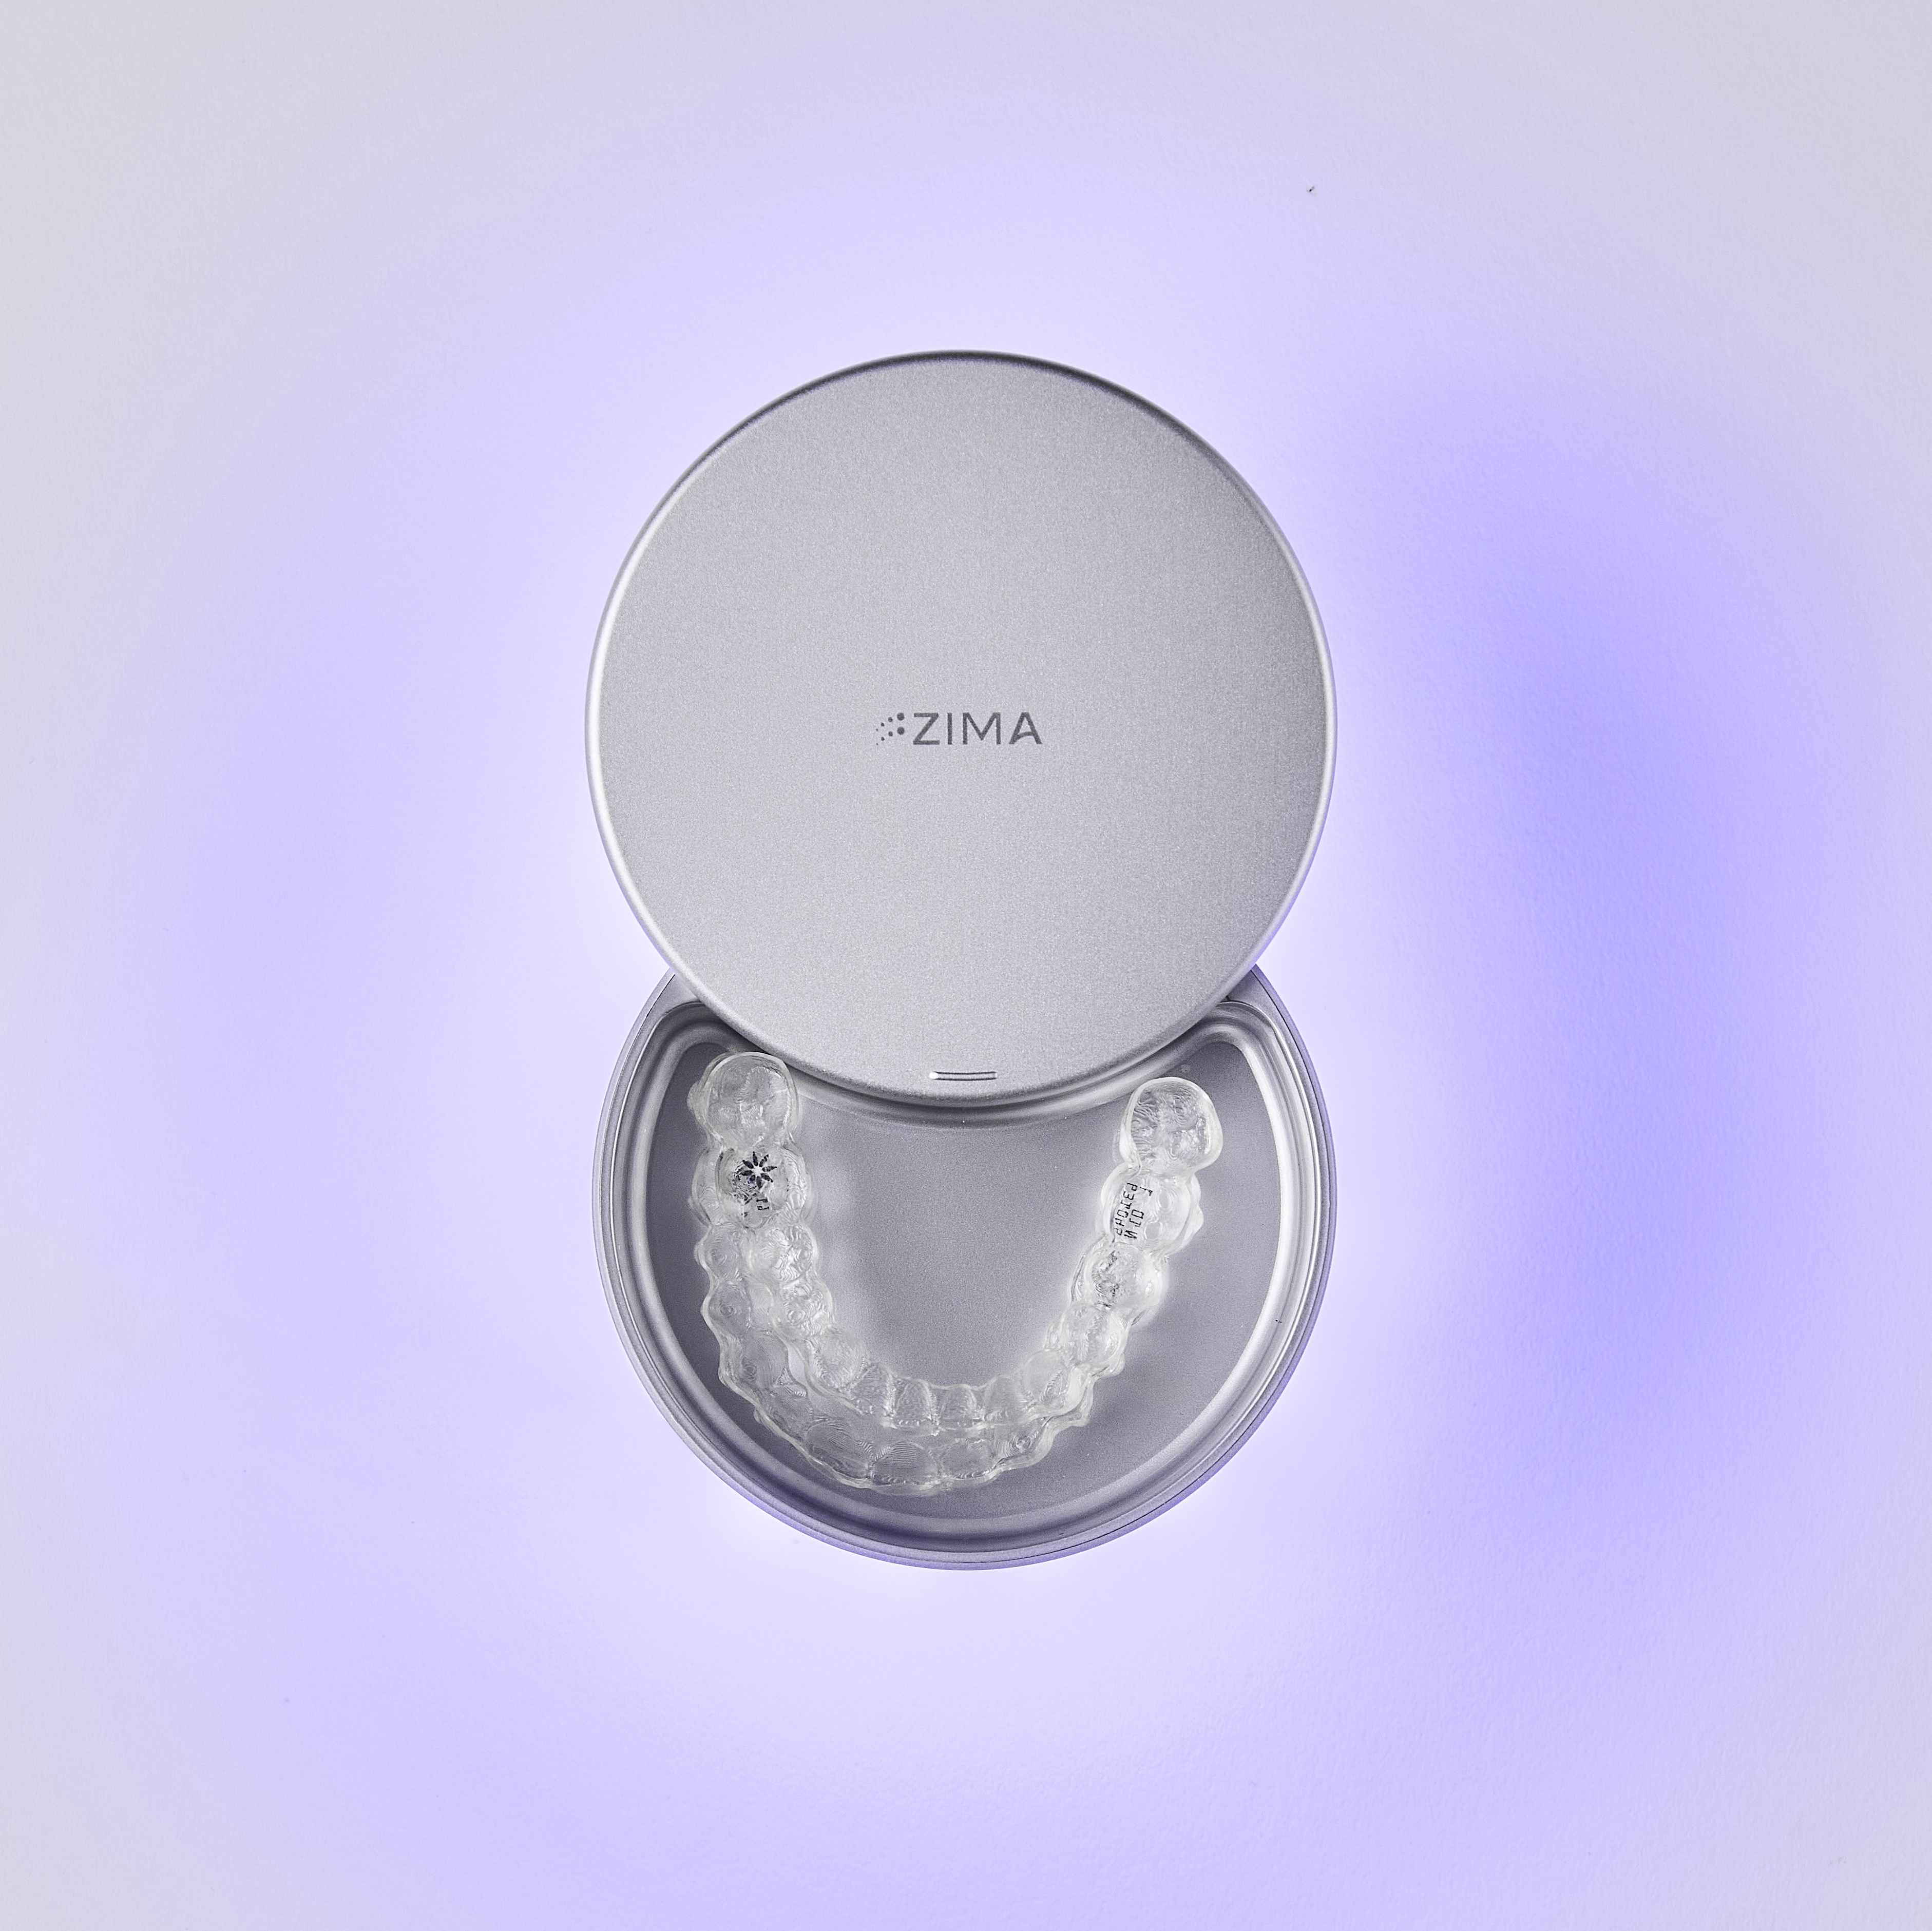
Zima Go
Most retainer & aligner cases are low quality, poorly designed and fail to consider the risks caused by dangerous microorganisms that build up on your appliance. The Zima Go is a sleek, metal case with a smooth sliding lid mechanism and integrated Ultraviolet (UV) sanitization technology to remove bacteria on the go. Eliminate bacteria, viruses and pathogens on the go Enjoy a premium and protective metal finish Easily fit your appliance with increased capacity Stay discrete with a sleek sliding lid mechanism
Brand: ZIMA DENTAL US
Category: Health & Beauty > Personal Care > Oral Care > Orthodontic Appliance Cases > Soft Orthodontic Appliance Cases